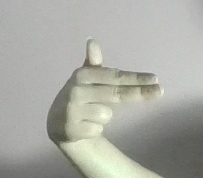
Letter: ghain